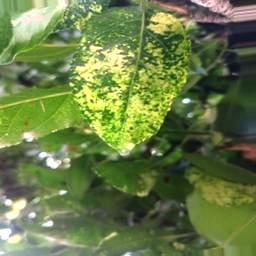
Label: Apple_Mosaic